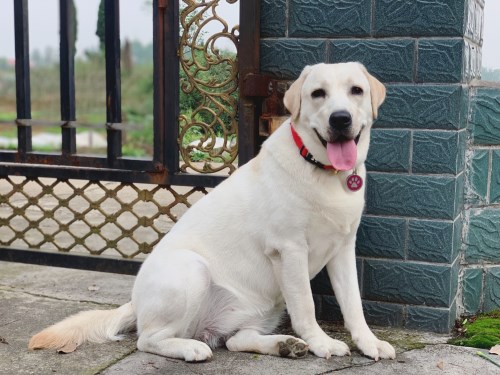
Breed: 3580-n000122-Labrador_retriever